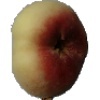
Label: peach_flat